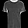
Label: T - shirt / top